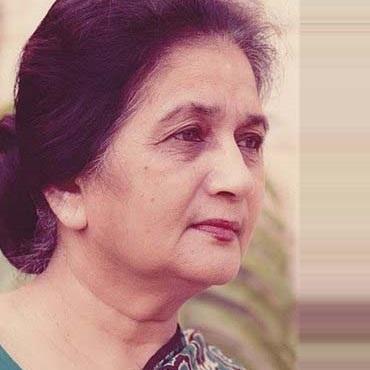
Age: 62